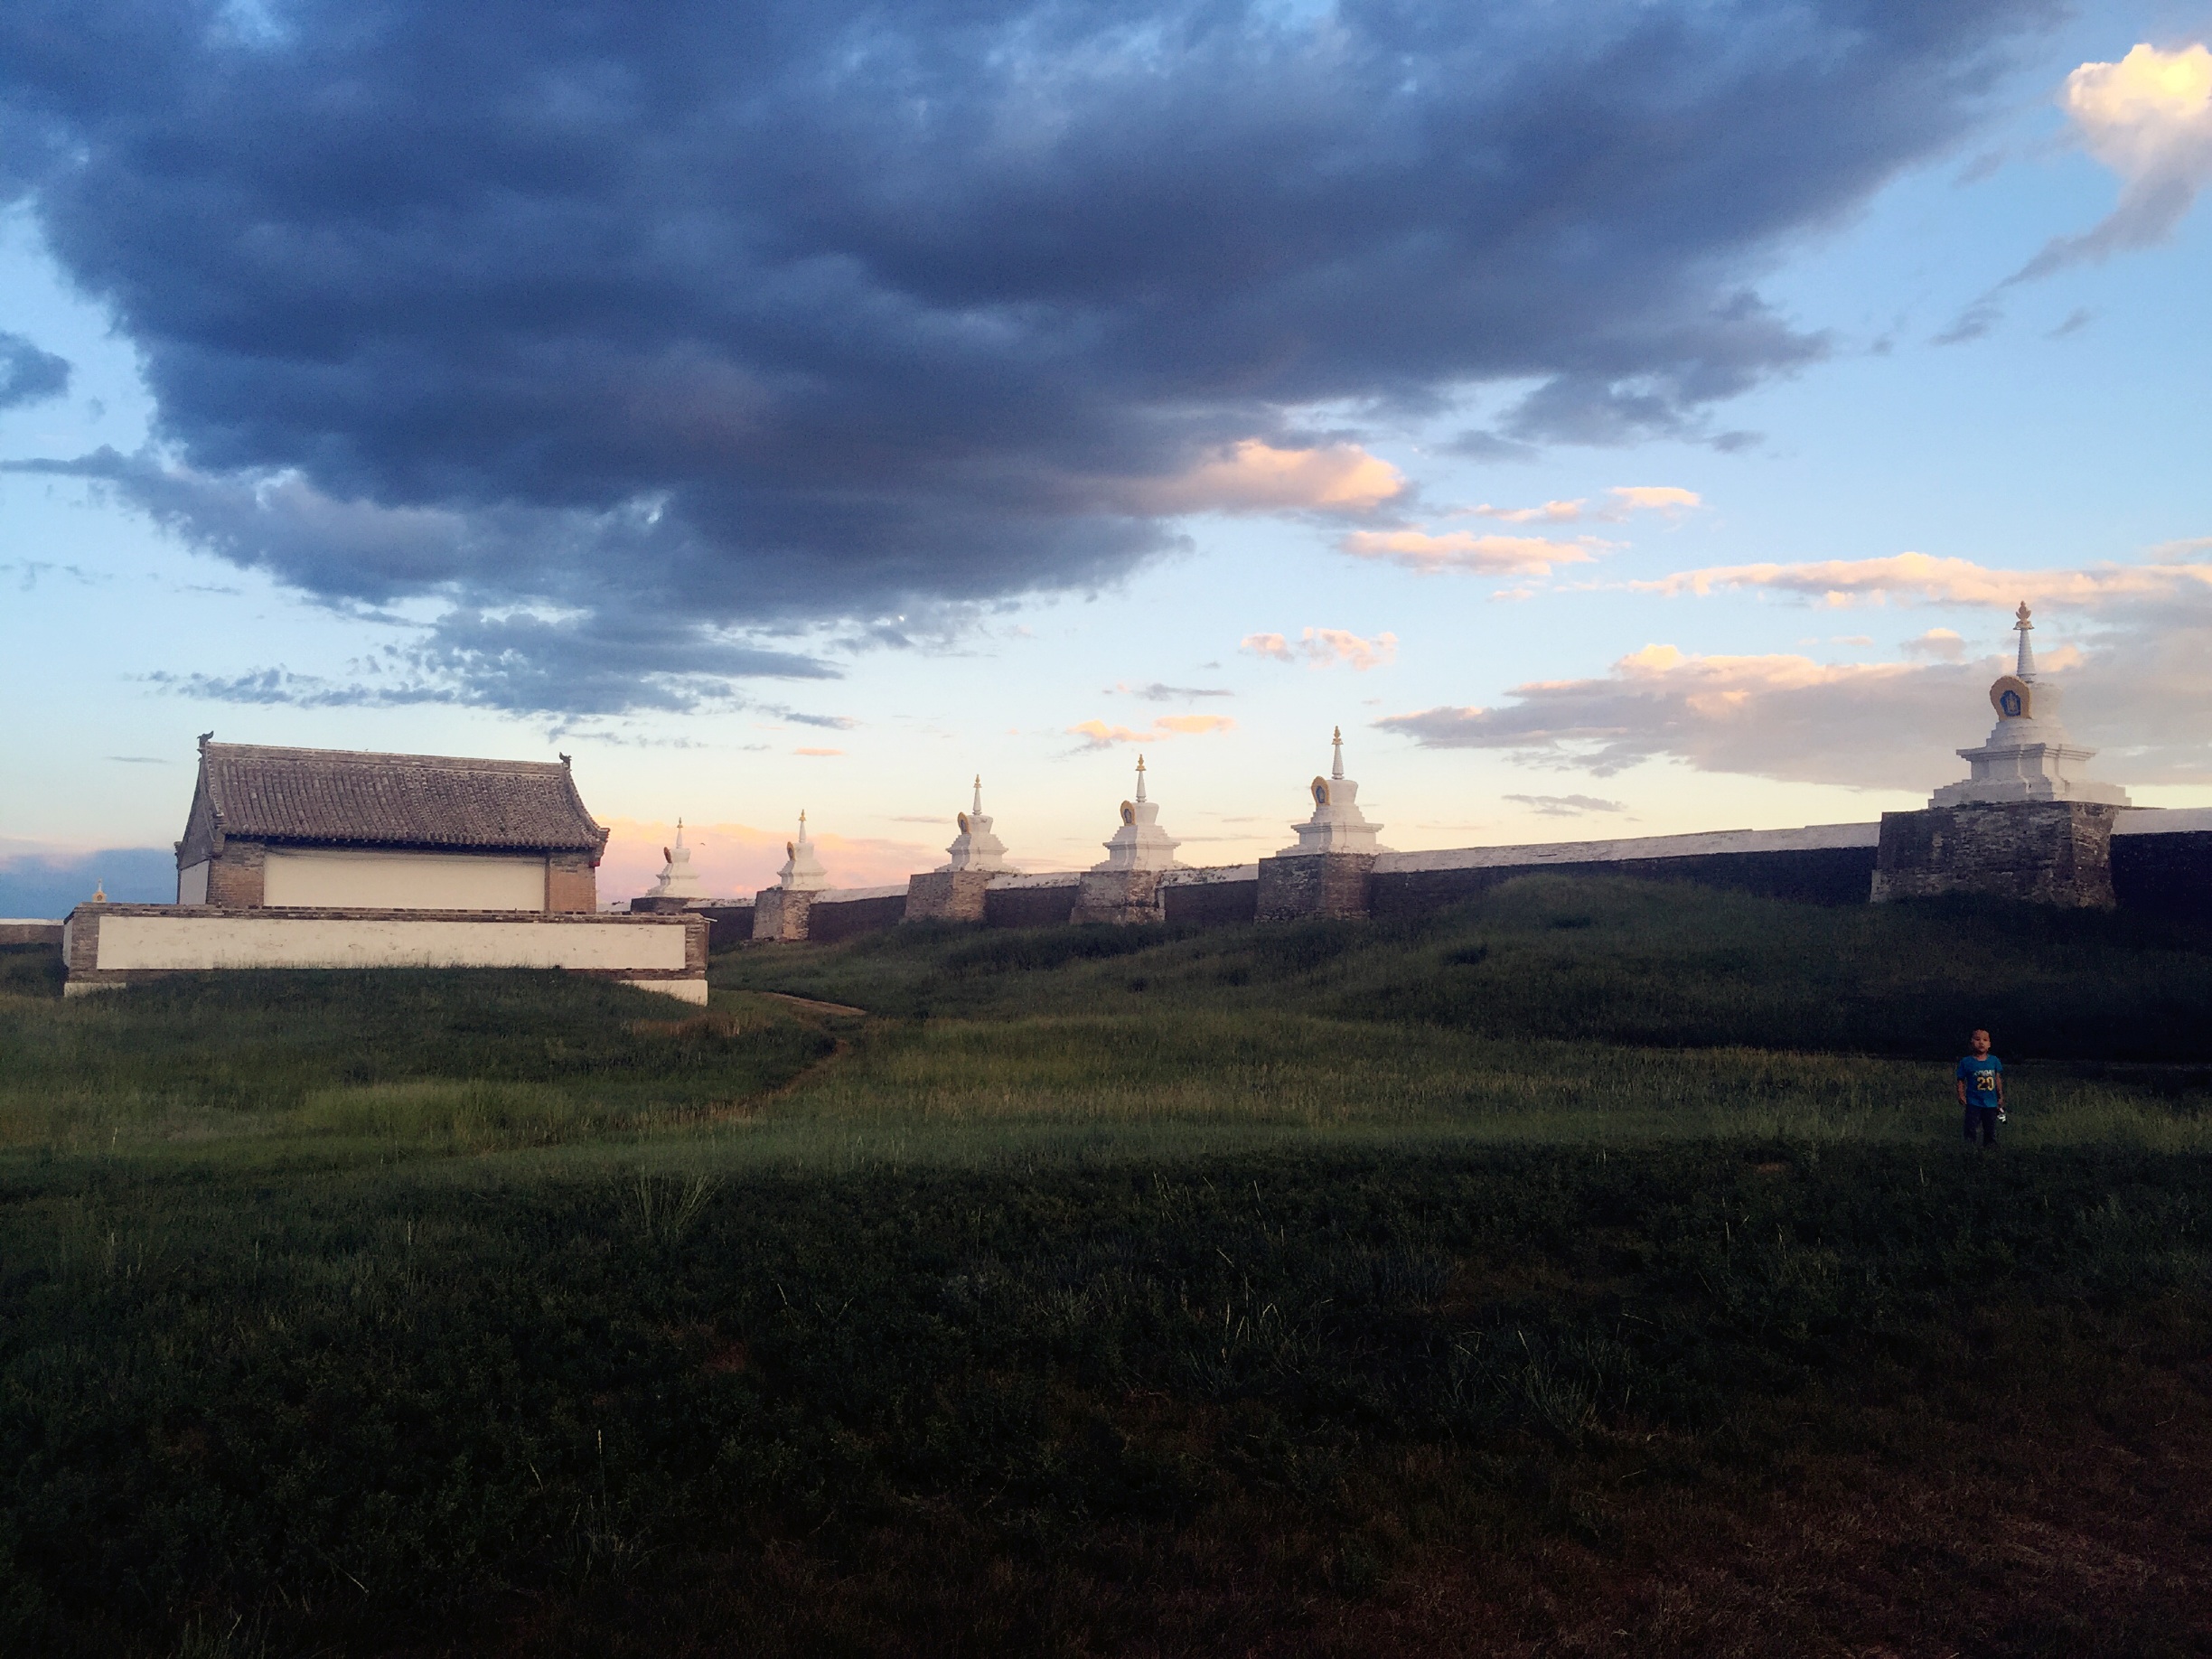
horizon, cloud, sky, sunset, sunlight, morning, hill, windmill, wind, dusk, evening, tower, rural area, outdoor structure